Croatian Apoxyomenos

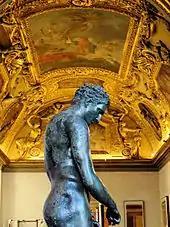
Apoxyomenos on the exhibition in Louvre, France

After years of desalination and careful restoration, "Apoxyomenos" was exhibited at the Archaeological Museum in Zagreb from 18 May to 17 September 2006. From 1 October 2006 to 30 January 2007, it was exhibited at the Italian Palazzo Medici Riccardi in Florence, where it was seen by around 80,000 people, "greatly increasing the number of visits to Palace". For the following two years, "Apoxyomenos" was returned to display at the Archaeological Museum in Zagreb.